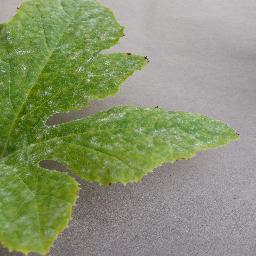
Label: Squash___Powdery_mildew